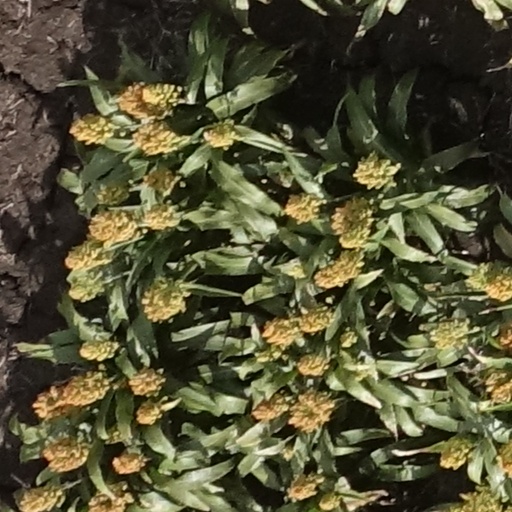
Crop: sorghum